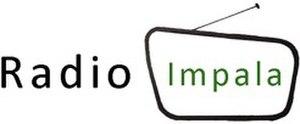
Radio Impala était une radio privée allemande. Destinée à la communauté russe, une grande partie de ses programmes est produite par La Voix de la Russie ; elles s'arrêtent en même temps.